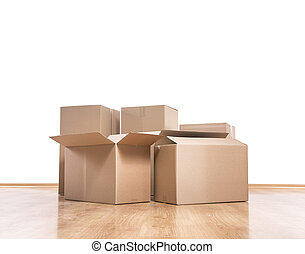
Label: cardboard